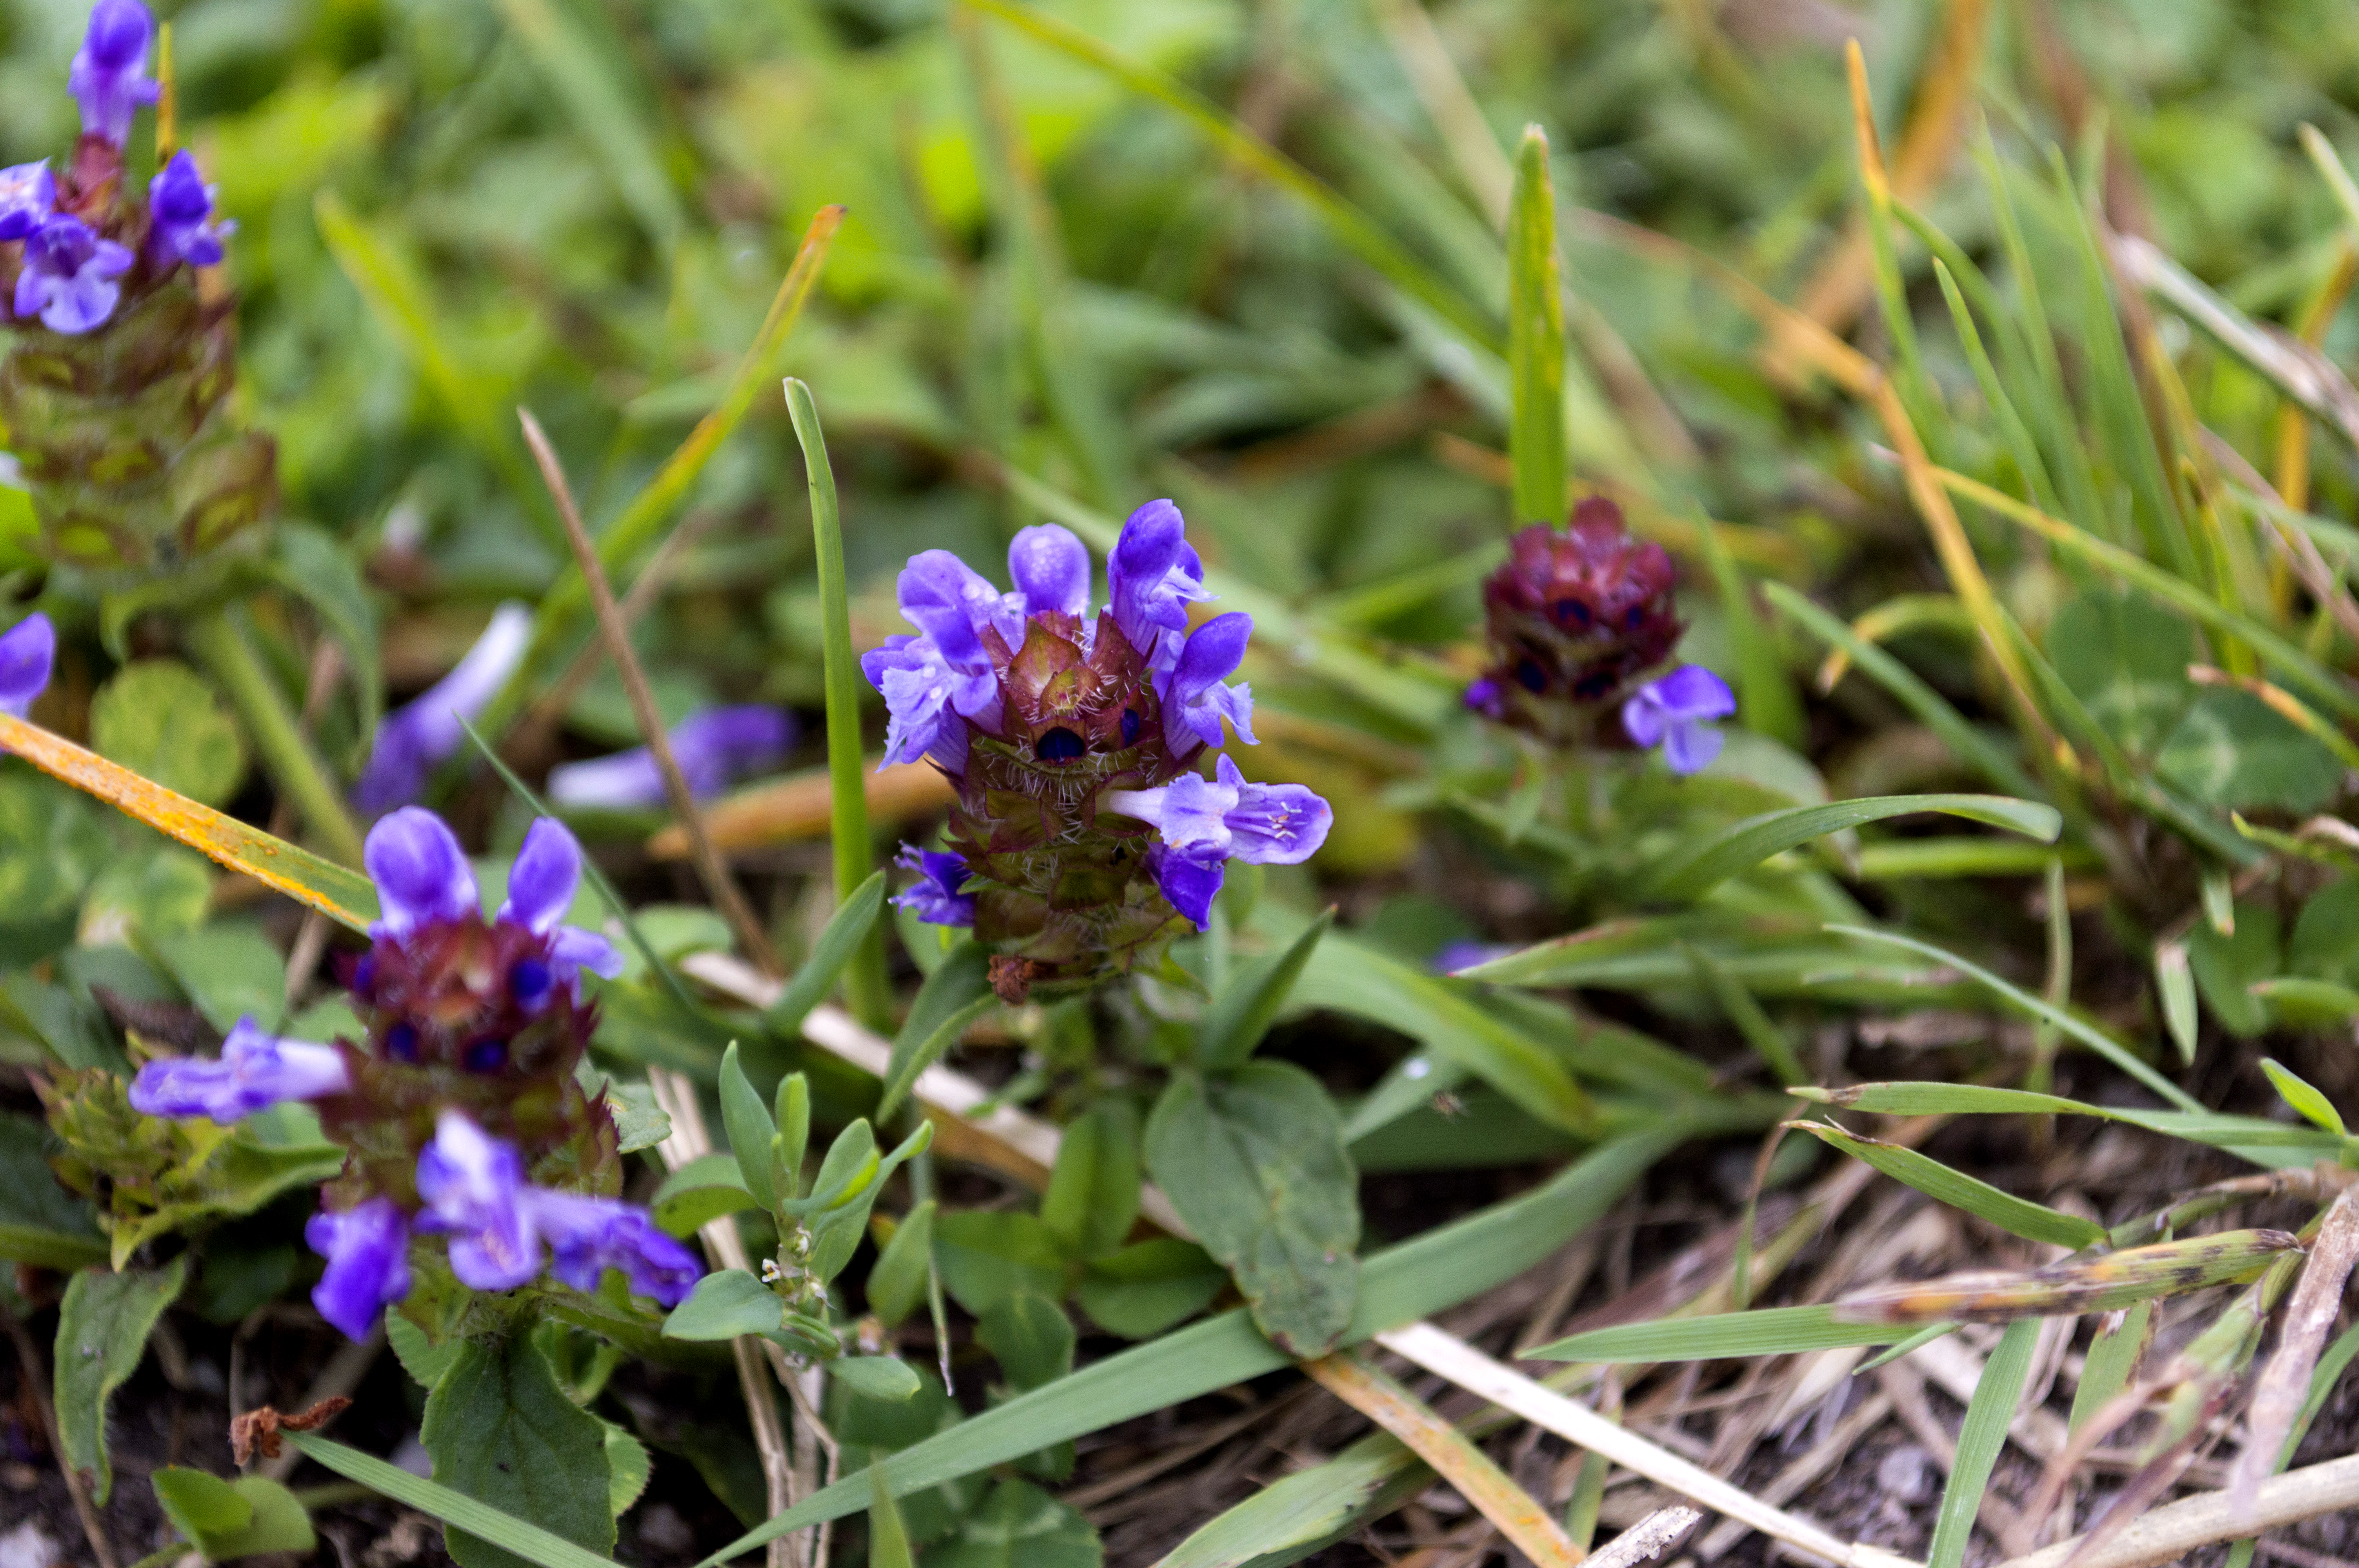
nature, outdoor, plant, photography, meadow, flower, herb, botany, nikon, flora, lavender, wildflower, nederland, netherlands, zuidholland, outdoorphotography, paulvandevelde, pdvandevelde, padagudaloma, natuurfotografie, dordrecht, biesbosch, nederlandinfotos, hollandse, macro photography, flowering plant, land plant, english lavender